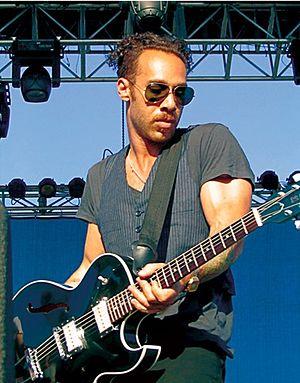
Justin Warfield, né le 20 avril 1973, est un musicien et rappeur américain, d'origines russe et roumaine. Il est membre du duo de dark wave She Wants Revenge. En 1993, il publie un album de hip-hop intitulé My Field Trip to Planet 9, qui fait participer Prince Paul et QDIII à la production. Son dernier album, Black Hesh Cult Mixtape, est publié en juillet 2013.